Heinola

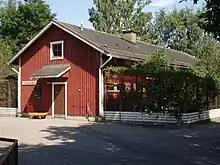
Heinola Bird Sanctuary

The bird zoo is located just next to the old bus station. The founding idea of the bird zoo is to offer help for birds that have injured themselves in the traffic, power lines and glass surfaces, and to rehabilitate them back to the nature. The birds that remain in the care, and the ones that are not capable of returning to the nature, but are considered to maintain a meaningful life in capture, are available for spectators to see. For school groups and tourists, this can be a good opportunity to identify some of the species that are not so easily spotted in the wild. In the summer, tropical birds that spend the winter inside are also to be seen.